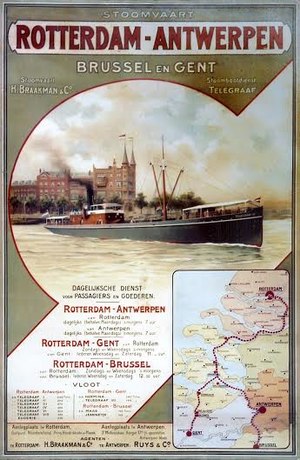
Beurtvaart / Funktioner / Plakater af rederierne
Beurtvaart var en form for sejlads med passagerer, fragt og kvæg der blev transporteret i henhold til en køreplan efter en faste rute. Det var den første offentlige transport i Nederlandene og var i lang tid bundet til godkendelser og regler, specielt af de lokale myndigheder. Ordet "beurt" betyder i denne forbindelse den faste sejlplan, som skipperene var nødt til at sejle efter.